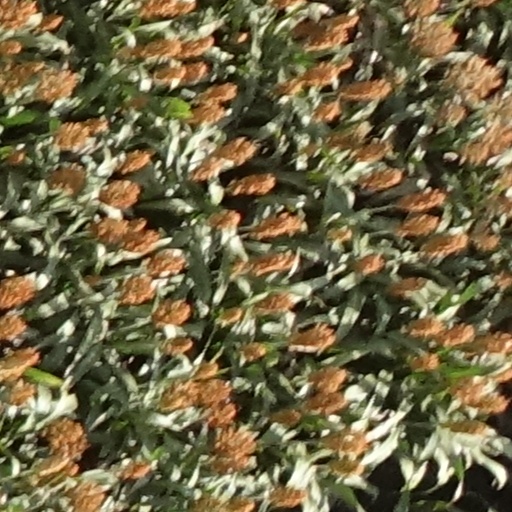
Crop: sorghum